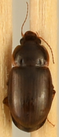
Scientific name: Amara quenseli
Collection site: Onaqui Site (ONAQ), plot ONAQ_005